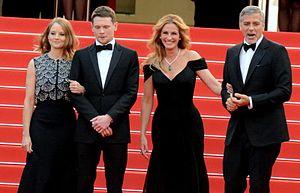
Présentation de ""Money Monster"" au festival de Cannes"
Money Monster est un film américain réalisé par Jodie Foster, sorti en 2016.